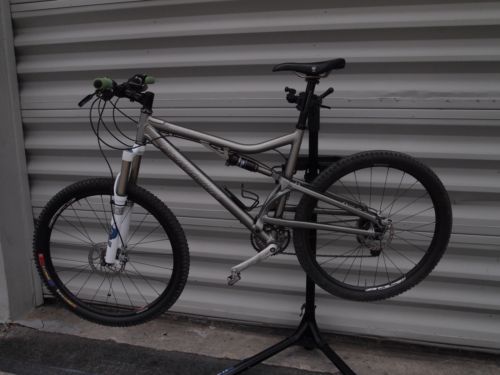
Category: bicycle